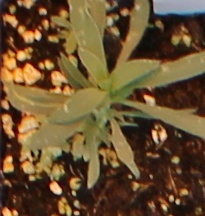
Label: Kochia